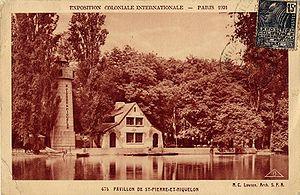
Pavillon de Saint-Pierre et Miquelon à l'Exposition Coloniale de PARIS en 1931
L’Exposition coloniale internationale s'est tenue à Paris du 6 mai au 15 novembre 1931, à la porte Dorée et sur le site du bois de Vincennes, pour présenter les produits et réalisations de l'ensemble des colonies et des dépendances d'outre-mer de la France, ainsi que celles des principales puissances coloniales, à l'exception notable du Royaume-Uni, au sein de pavillons rappelant l'architecture de ces territoires, notamment d'Afrique noire, de Madagascar, d'Afrique du Nord, d'Indochine, de Syrie et du Liban.